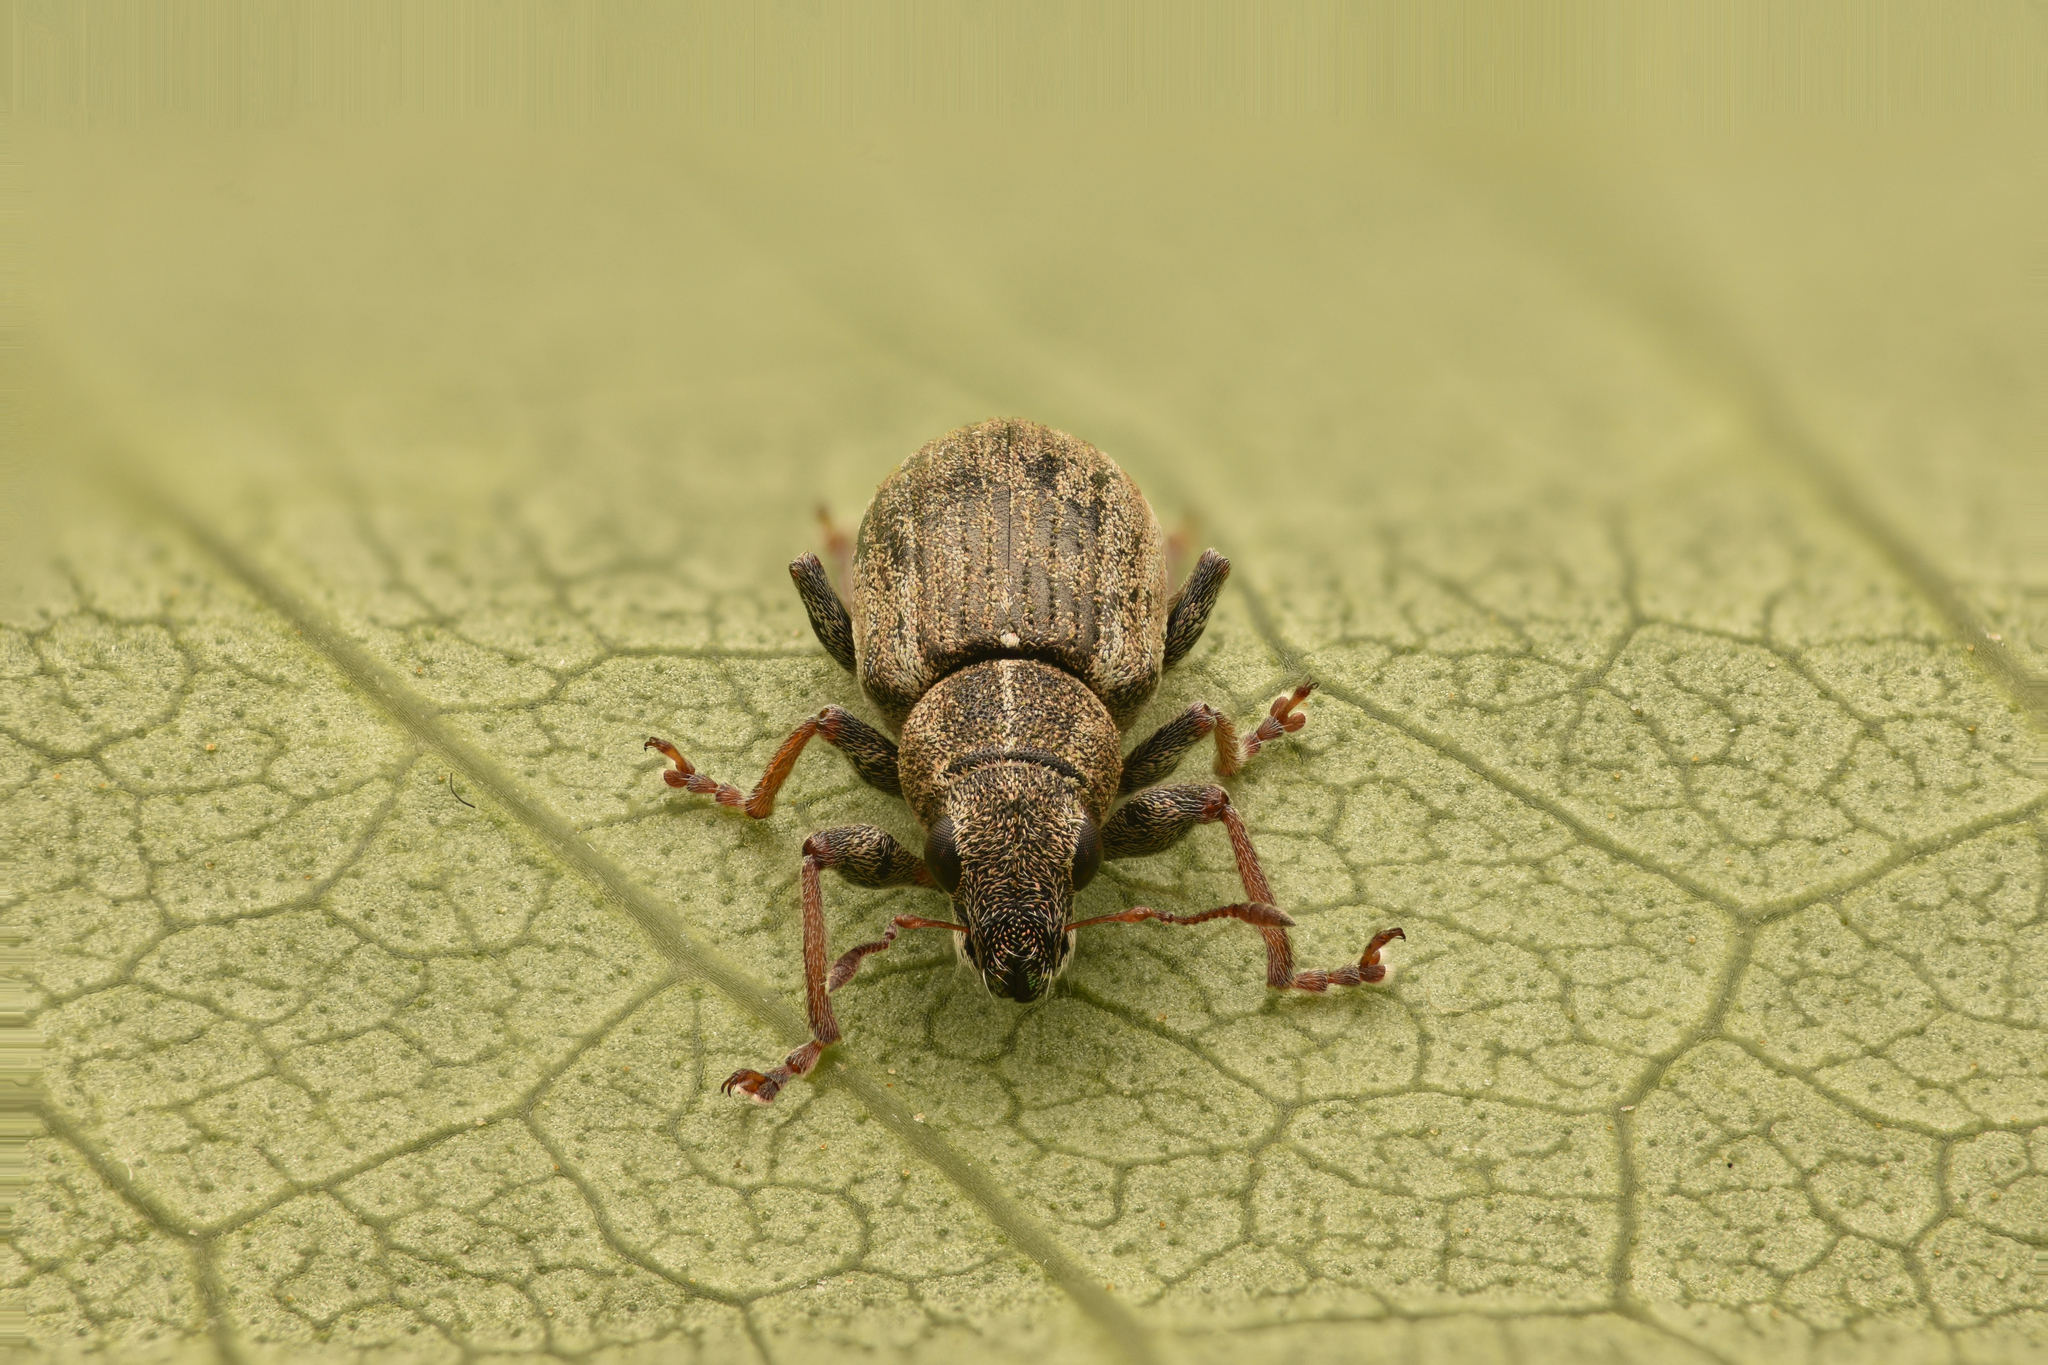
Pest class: pea_leaf_weevil